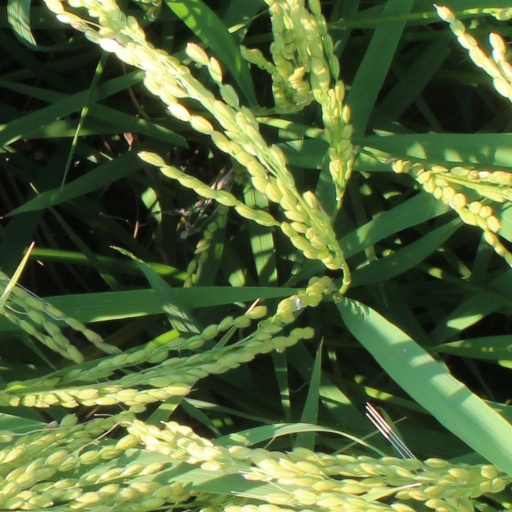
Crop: rice